Eddie Willner

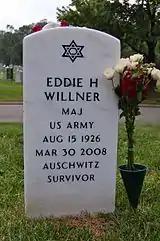
Eddie Willner's gravesite at Arlington National Cemetery.

Willner is buried in Arlington National Cemetery in Section 60, Grave 15.